Eskadrille 723

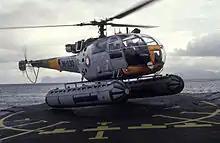
DNAS Alouette III helicopter landing an Arctic Patrol Vessel (1962-1982)

The squadron was originally a flight in the air force "eskadrille 722" (722nd Squadron) when the first Alouette III helicopter was received in 1962. In 1977 the flight was made into a unit of its own and became a part of the navy, under the name "Søværnets Flyvetjeneste" ("The Naval Air Service").